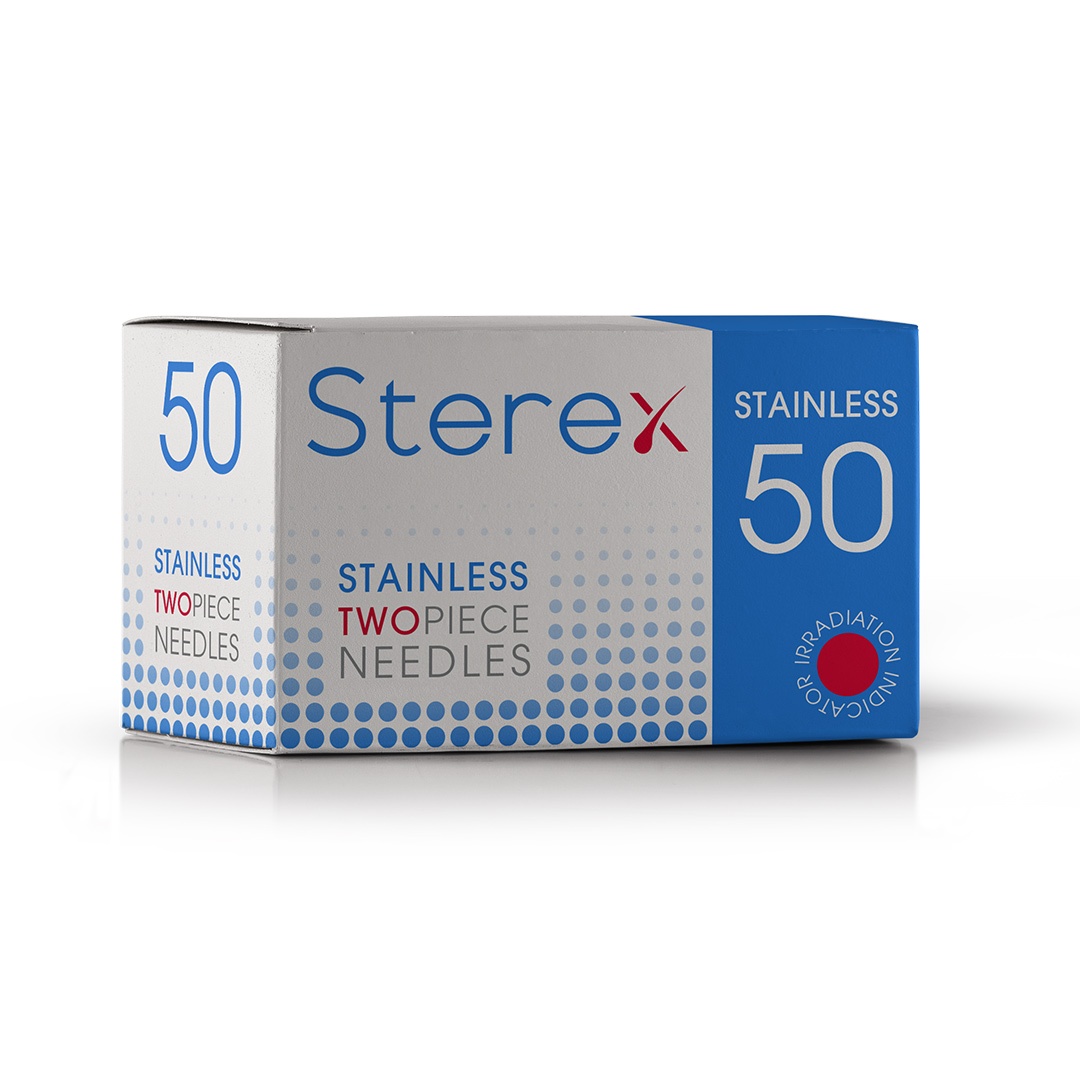
Sterex S Steel Two Piece 50 Needles - F3S Short
Manufactured from medical grade stainless steel Provides essential flexibility and feel Less chance of inaccurate probing as the needle will bend if it meets any resistance. Stainless Steel Two-Piece needles are available in sizes 2,3,4,5,6 & 10 Available in both short and regular lengths (Size 2 in short only & Size 10 regular only) Available in packs of 50 Specialist Size F10 needles suitable for advanced treatments are available in packs of 10
Brand: Sterex
Category: Health & Beauty > Personal Care > Shaving & Grooming > Hair Removal > Electrolysis Devices